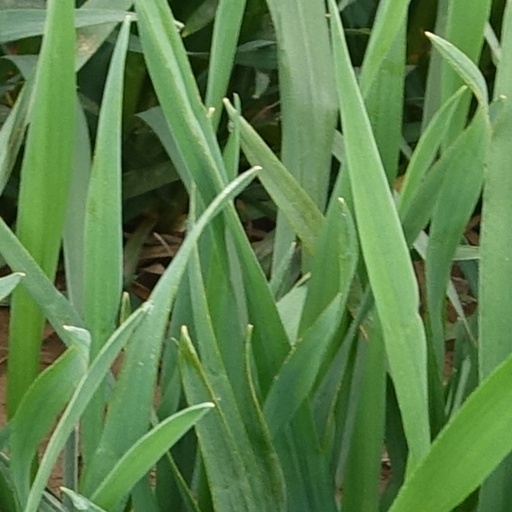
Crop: wheat